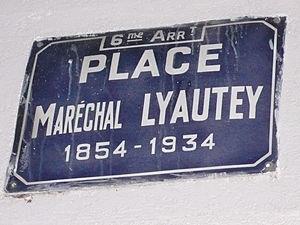
plaque de rue - place du Maréchal-Lyautey - F-69006 Lyon
La place du Maréchal-Lyautey est située dans le 6ᵉ arrondissement de Lyon, à l'extrémité ouest du cours Franklin-Roosevelt, sur la rive gauche du Rhône à la jonction du quai de Serbie et du quai du Général Sarrail, où elle donne accès au pont Morand. À l'ouest, elle offre une superbe vue sur l'opéra, la tour de la mairie et la basilique de Notre-Dame de Fourvière, ainsi que sur la colline de la Croix Rousse.